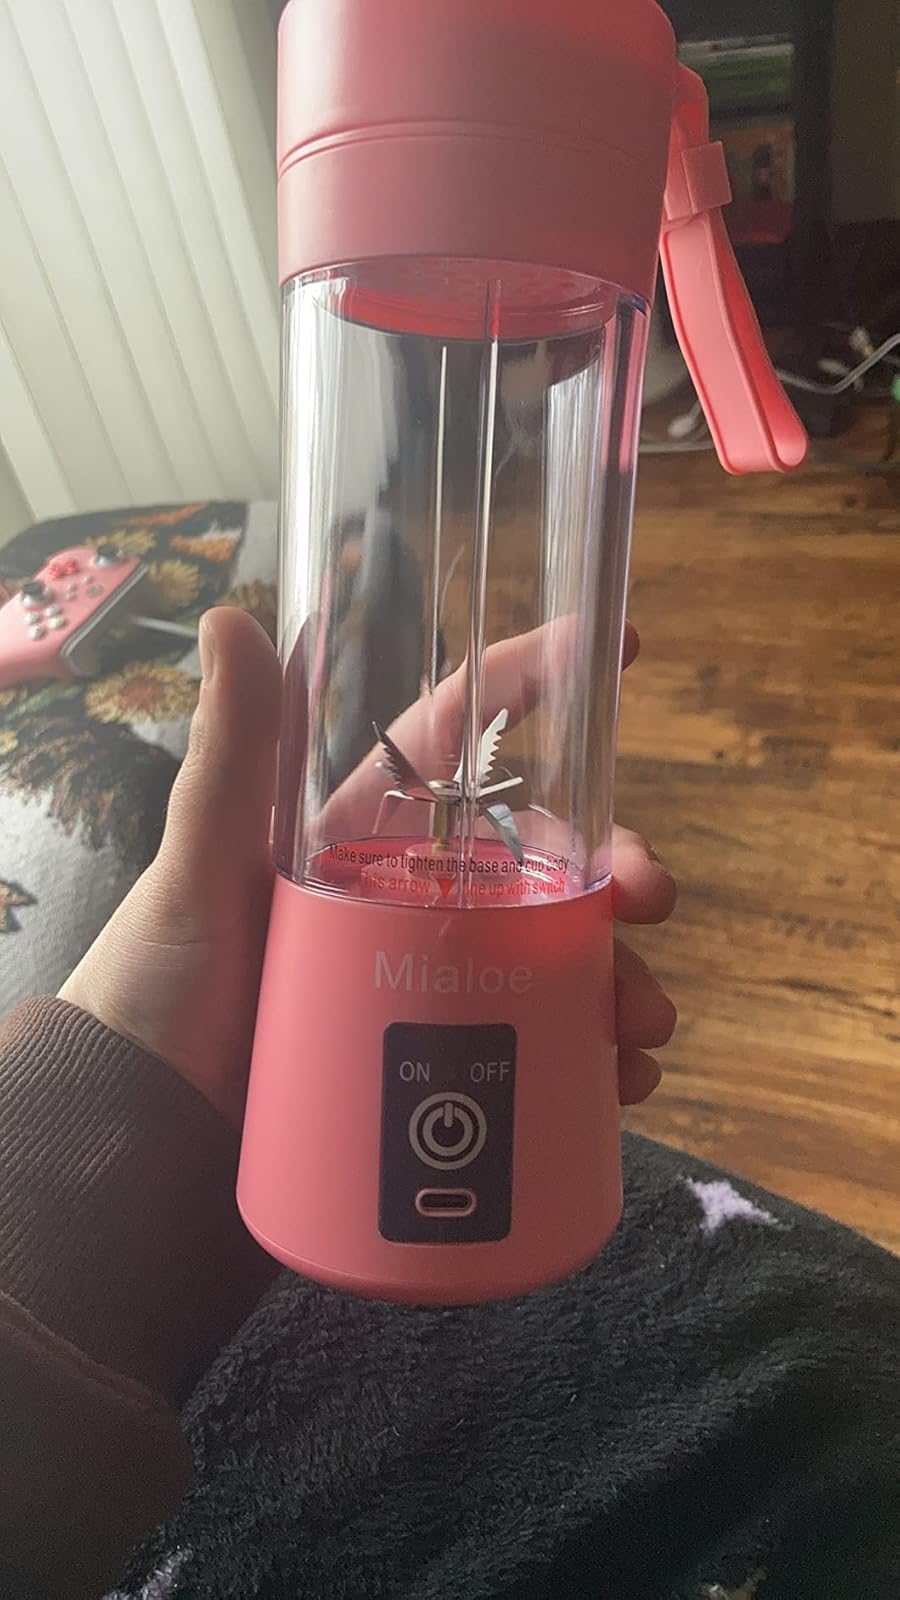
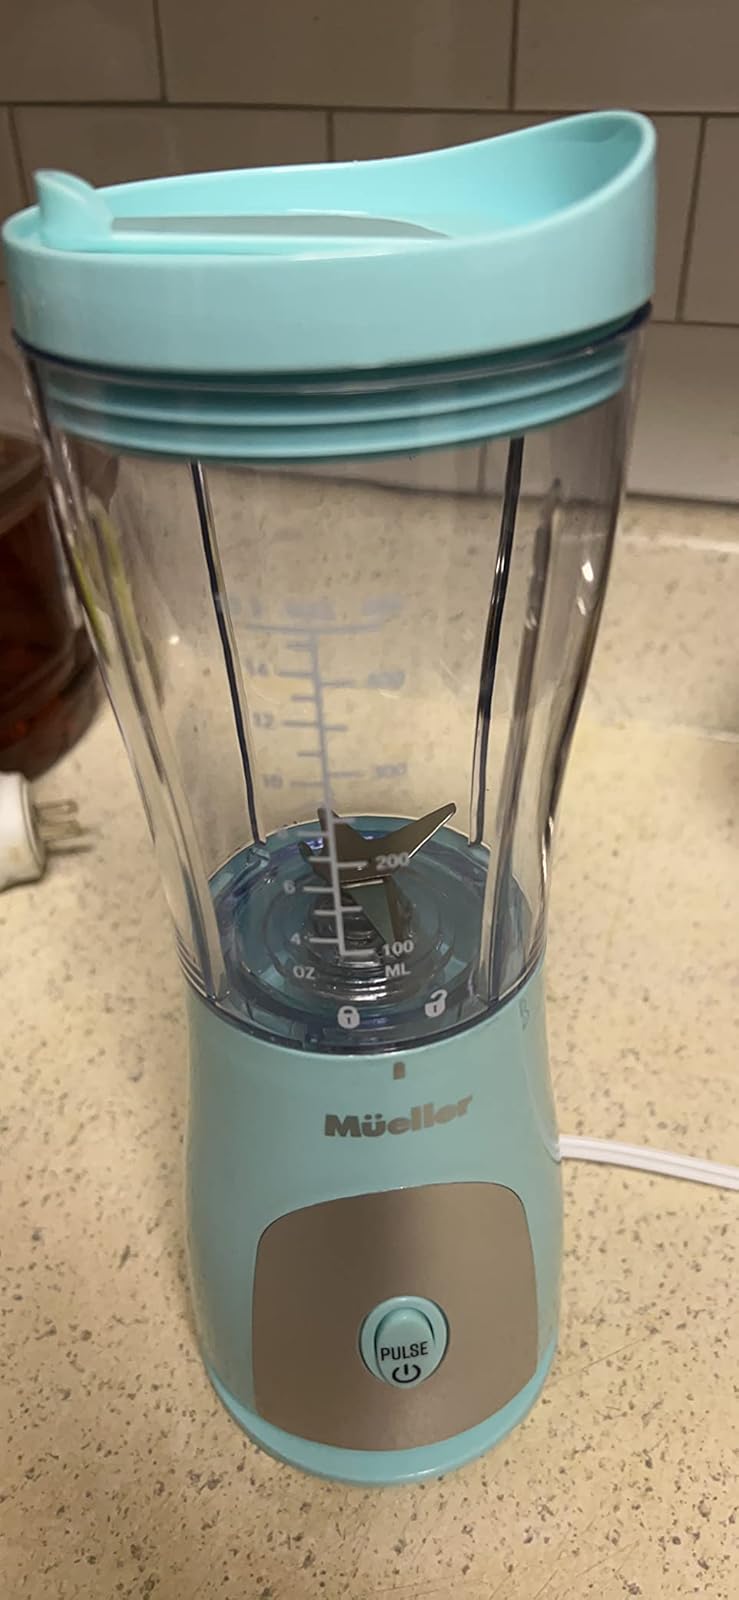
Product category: items_blender
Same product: no